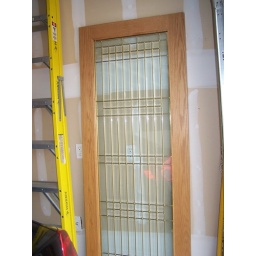
30&amp;quot; by 80&amp;quot; oak door with glass inlay